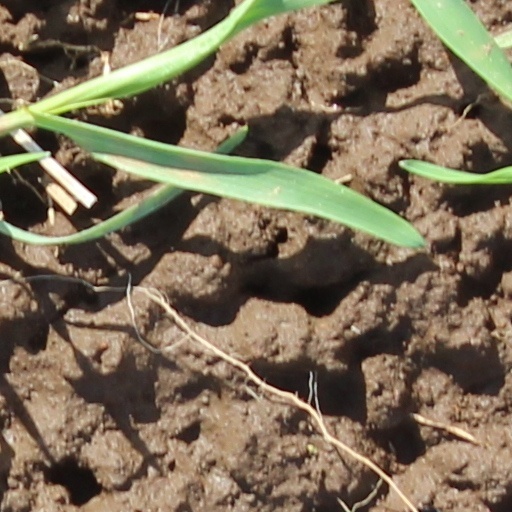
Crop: wheat